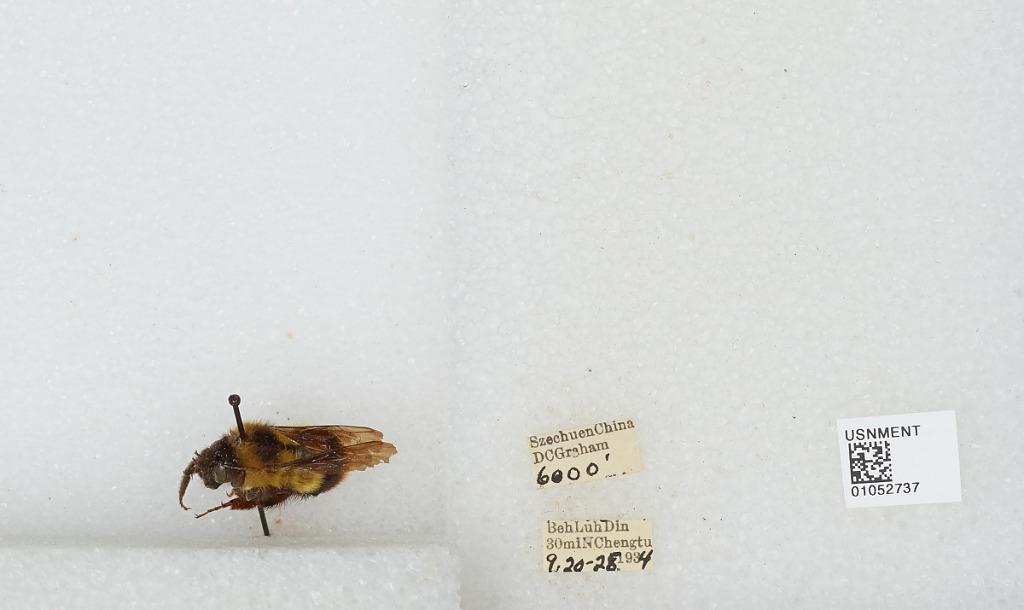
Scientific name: Bombus sp.
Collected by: D. Graham
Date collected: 1934-9-20
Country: China
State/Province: Sichuan
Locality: Beh Luh Din 30 mi N Chengtu